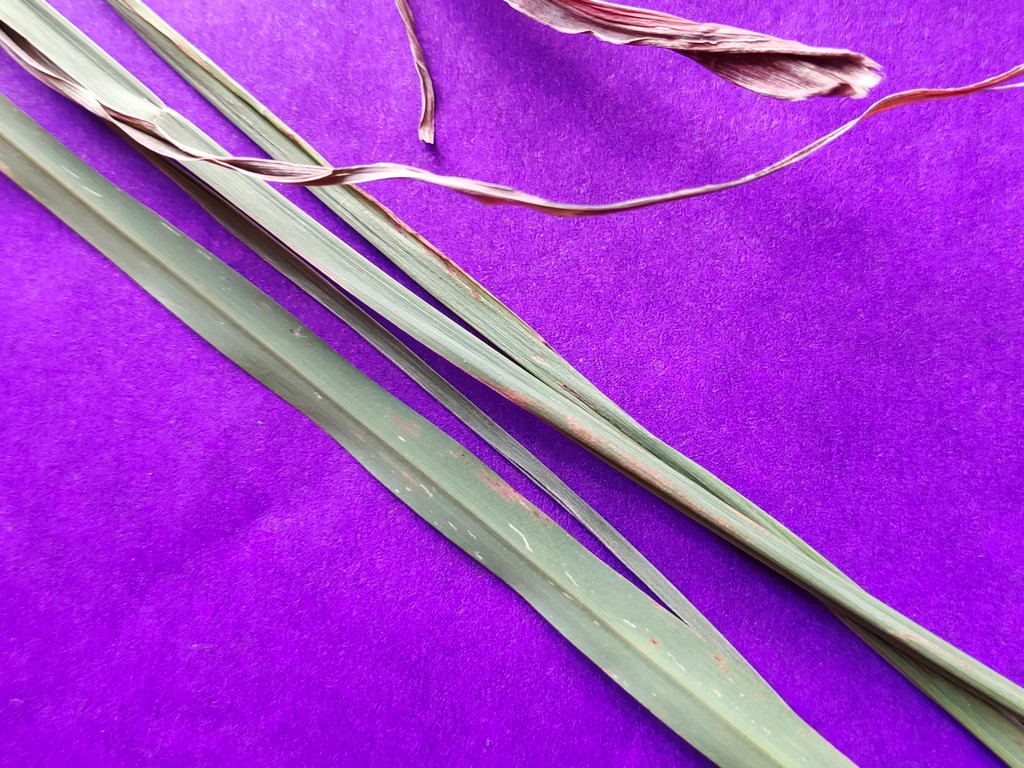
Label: Unhealthy